A-flat clarinet

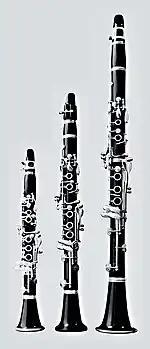
Size comparison, "left" to "right": A♭, E♭, and B♭ clarinet

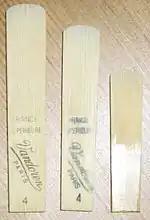
Reeds, "left" to "right": B♭, E♭, and A♭ clarinet

Its small size requires more compact key work, and is usually constructed with a one-piece body that combines the separate upper and lower joints and the barrel found on larger clarinets. The bell and mouthpiece remain separate pieces.